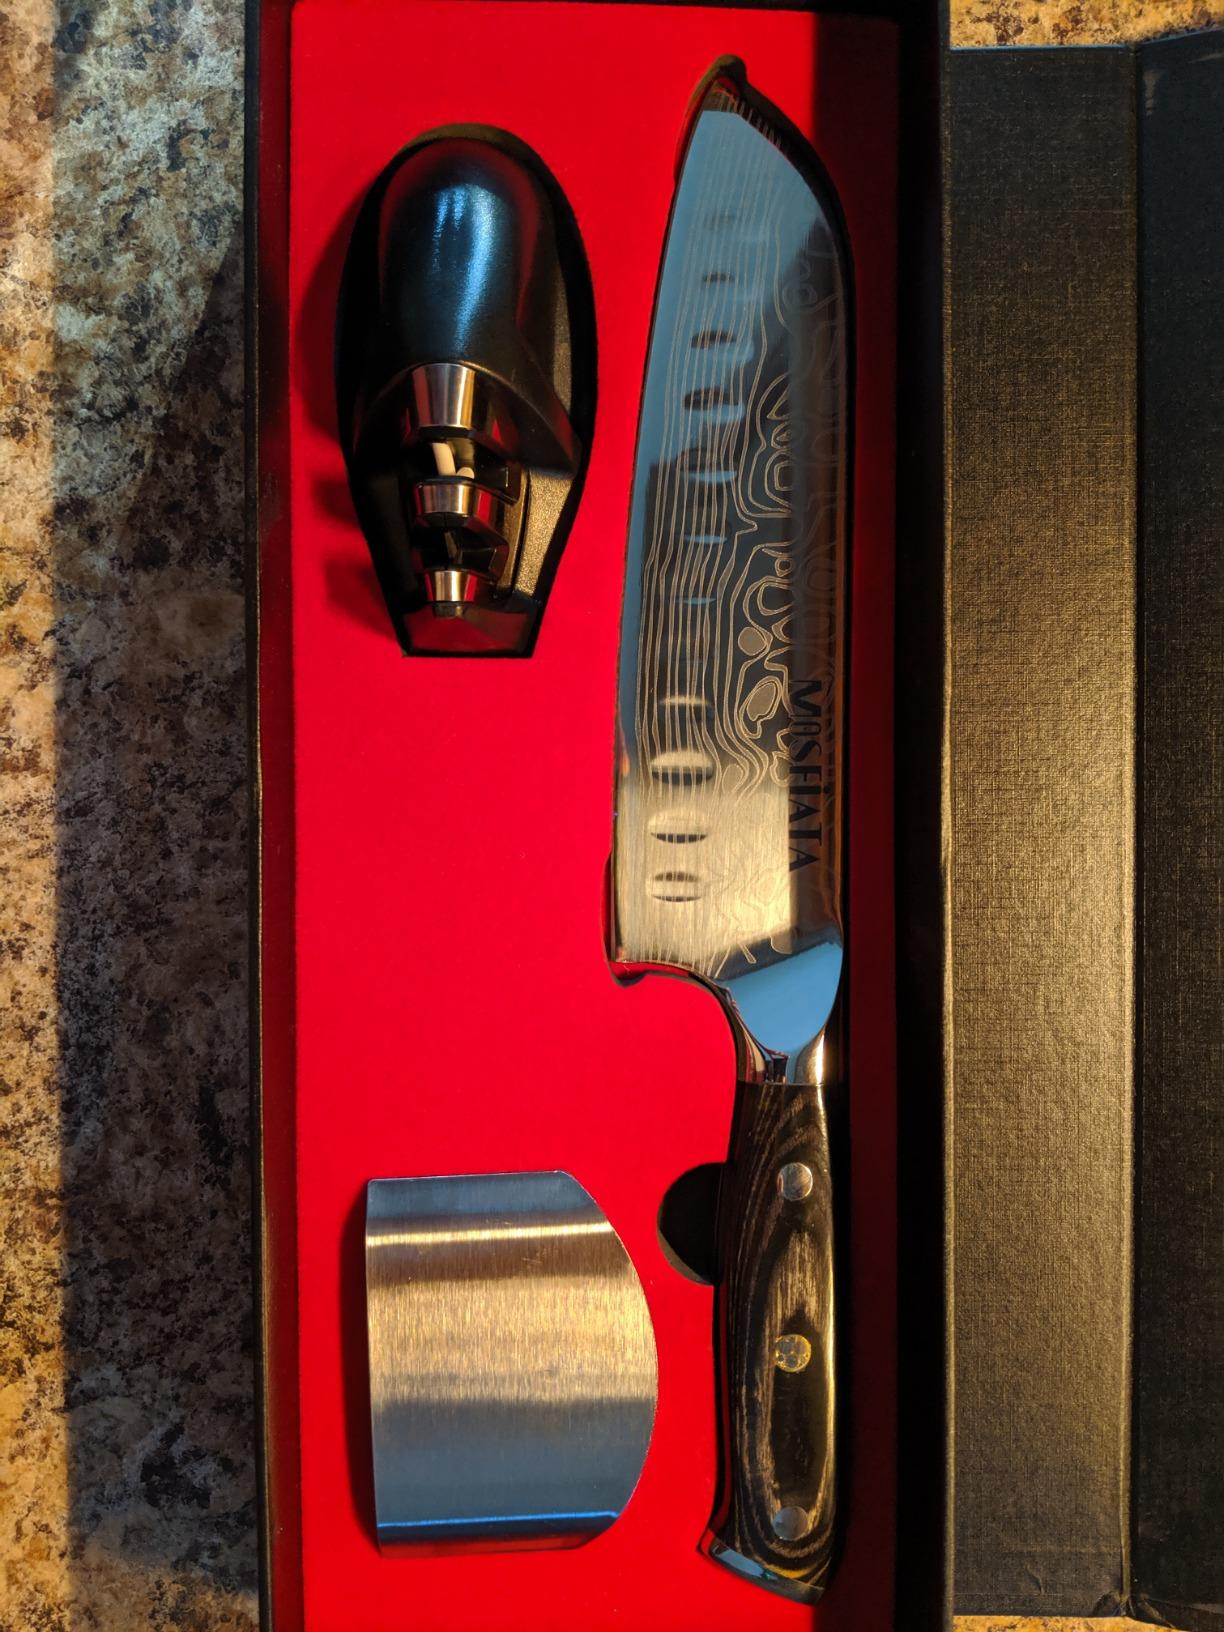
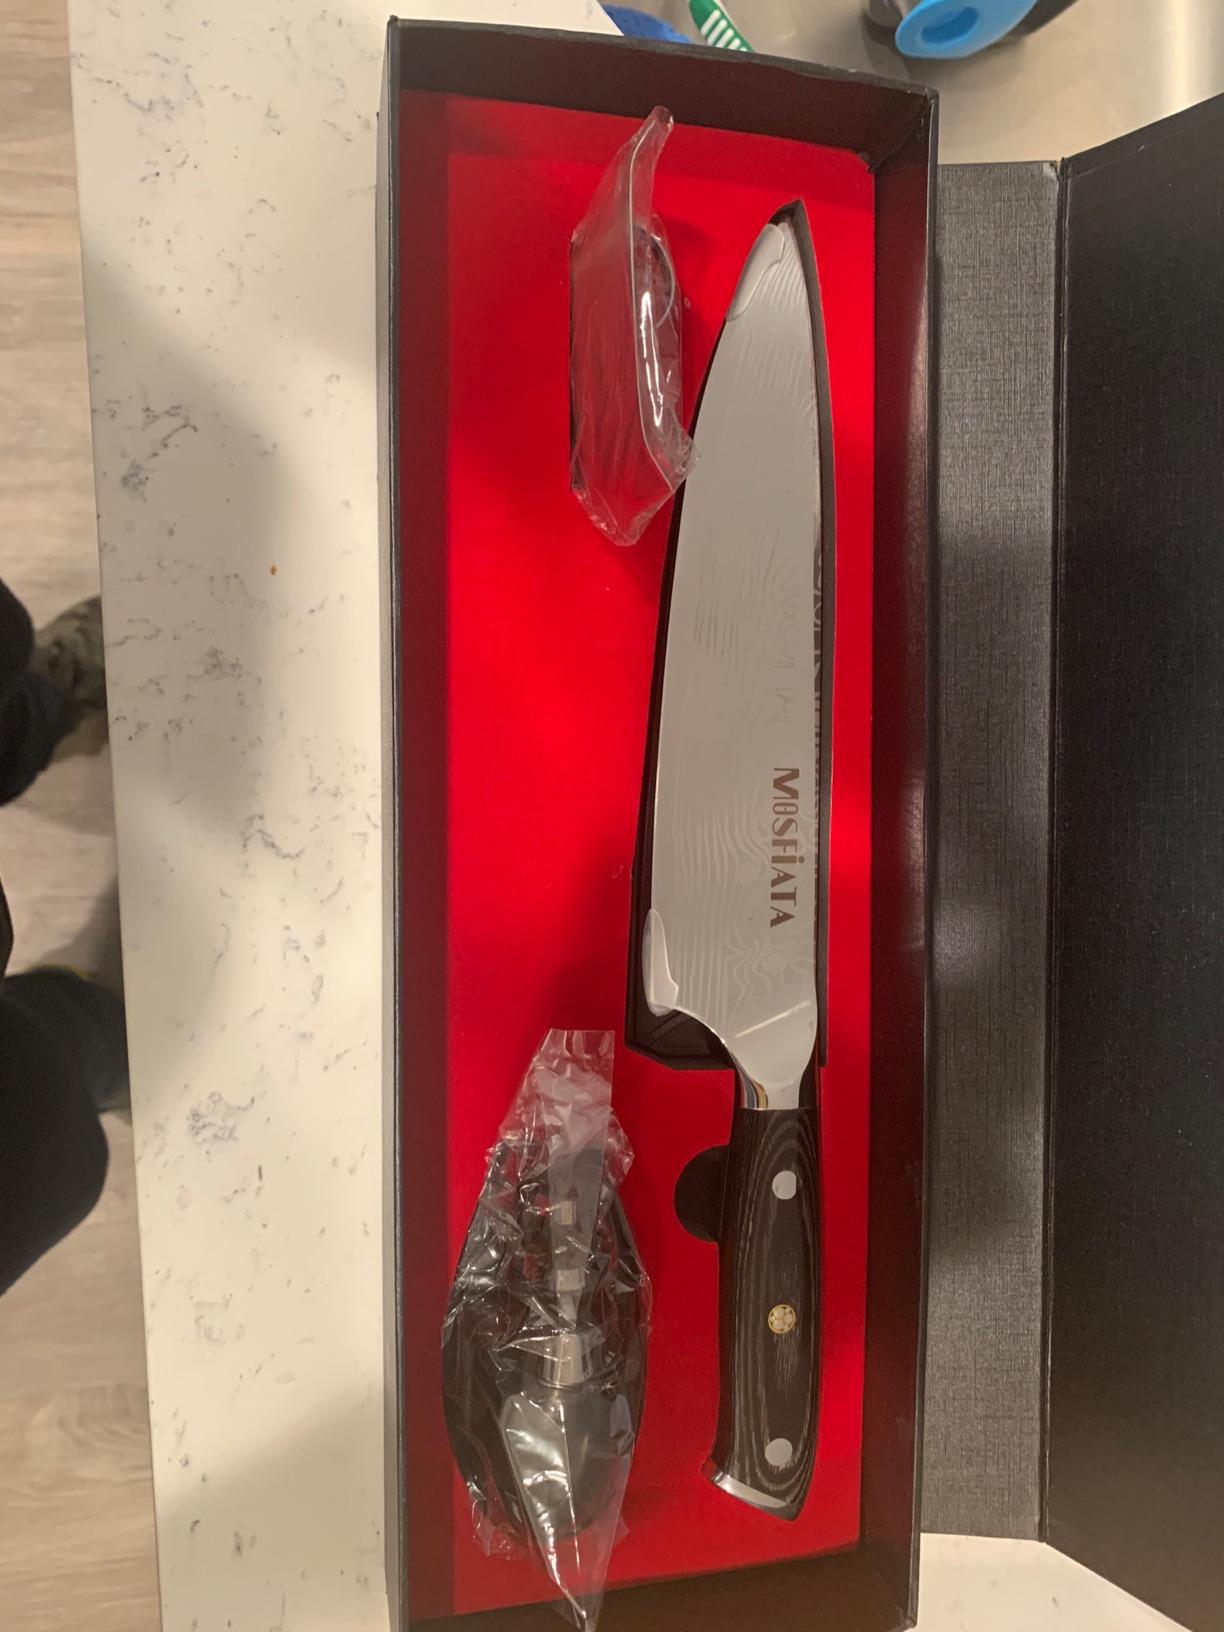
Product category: items_knife
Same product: no